Jean-Baptiste-Édouard Gélineau

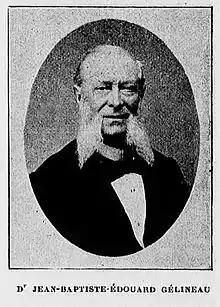

Jean-Baptiste-Édouard Gélineau (23 December 1828 – 2 March 1906) was the French physician and neuropsychiatrist who first described narcolepsy.